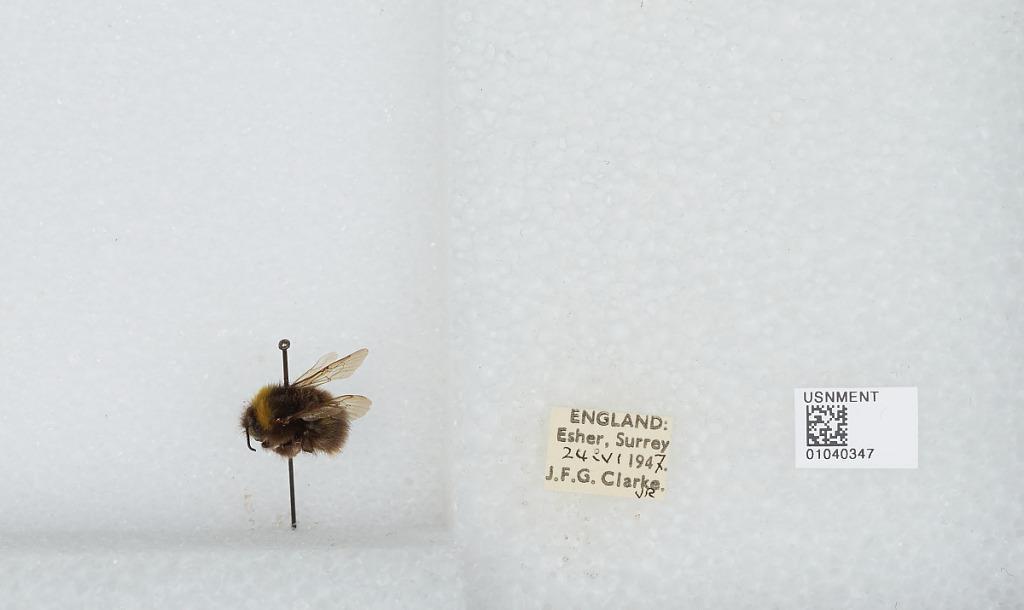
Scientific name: Bombus (Pyrobombus) pratorum (Linnaeus)
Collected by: J. Clarke
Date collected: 1947-6-24
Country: United Kingdom
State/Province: England
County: Surrey
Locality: Esher
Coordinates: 51.3691, -0.365